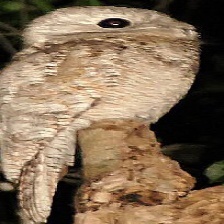
Species: GREAT POTOO
Scientific name: NYCTIBIUS GRANDIS